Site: brandenburg
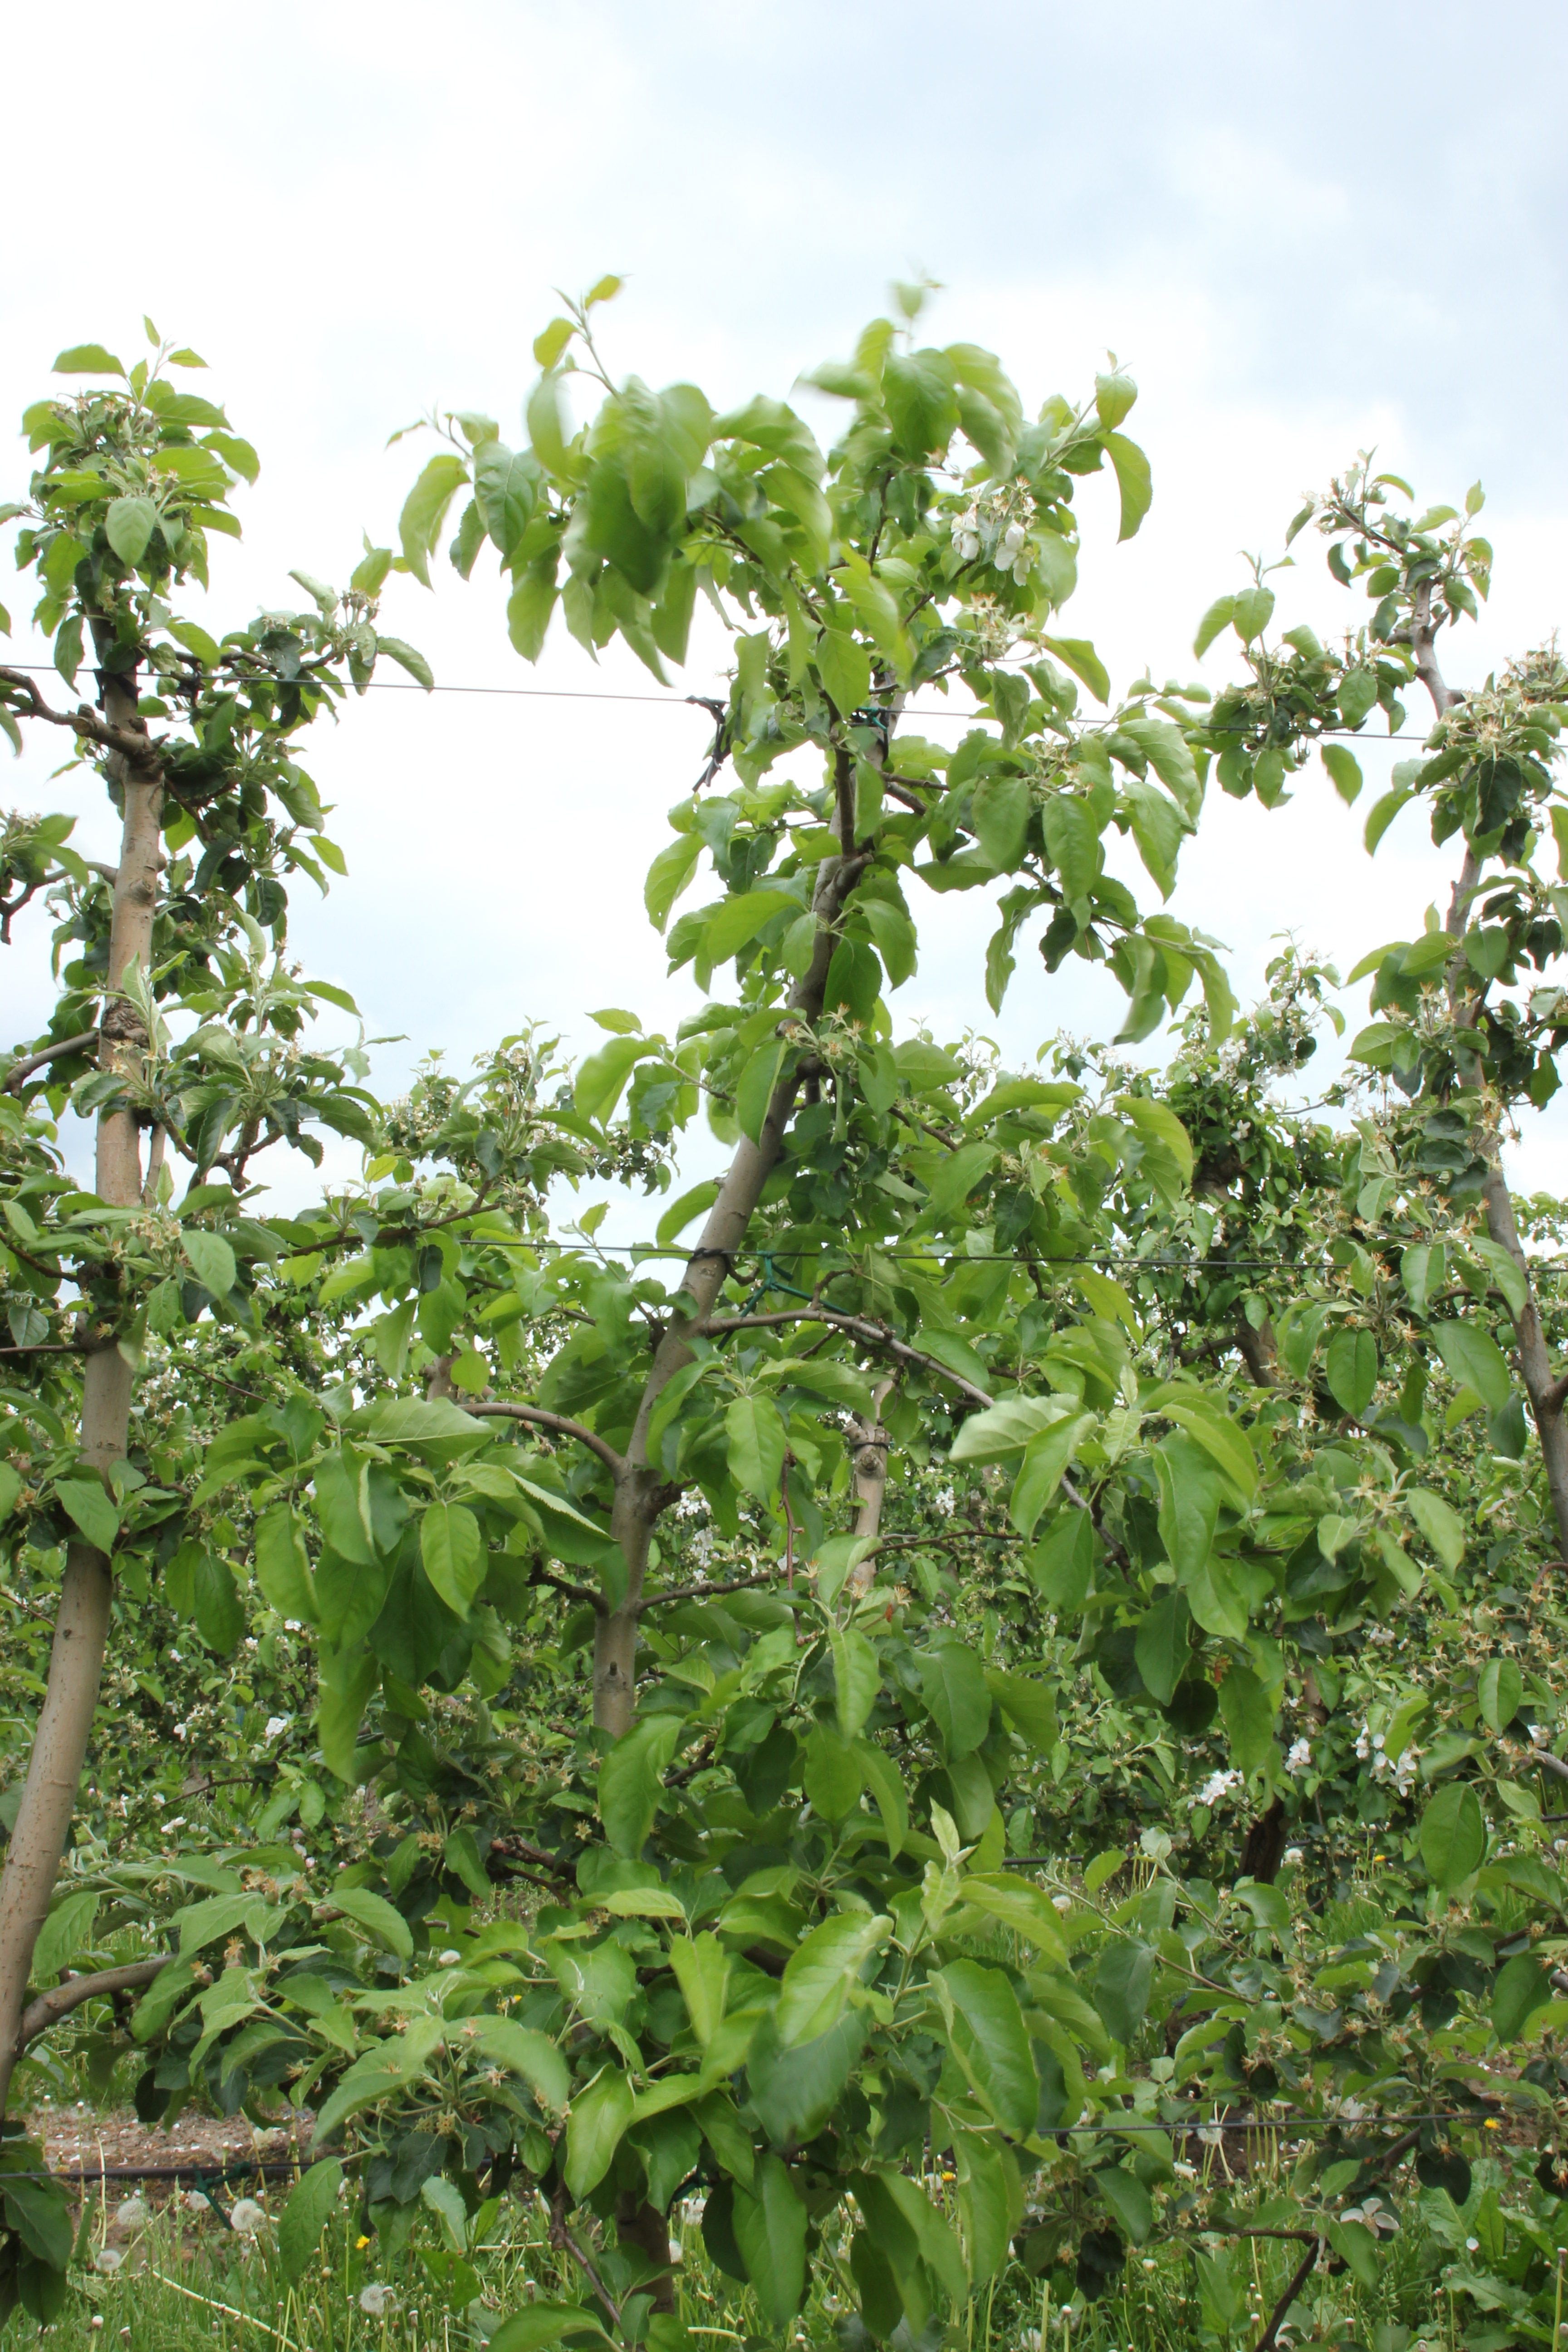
Growth stage (BBCH 67): Flowering